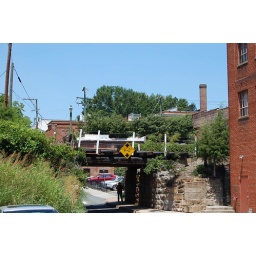
a very old Rail road bridge in town